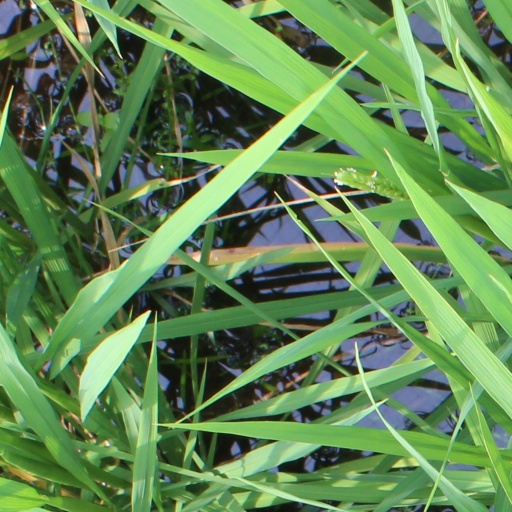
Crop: rice